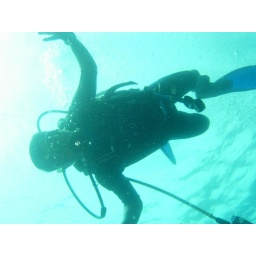
flying in the water